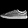
Label: Sneaker